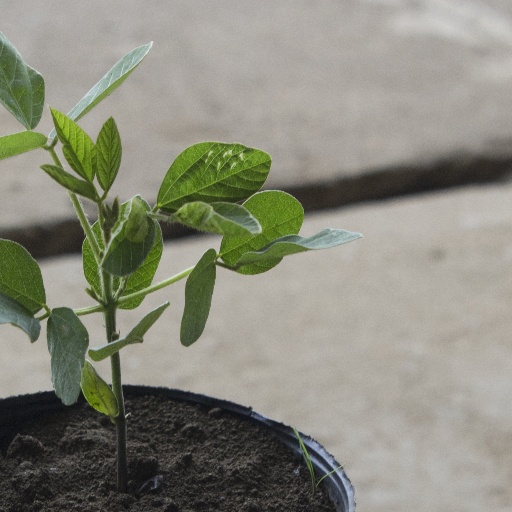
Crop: soybean